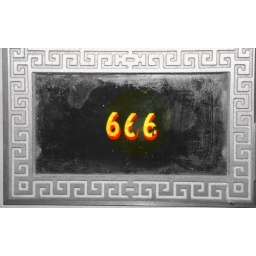
I took this shot of box 666 in the Carthage, Texas post office